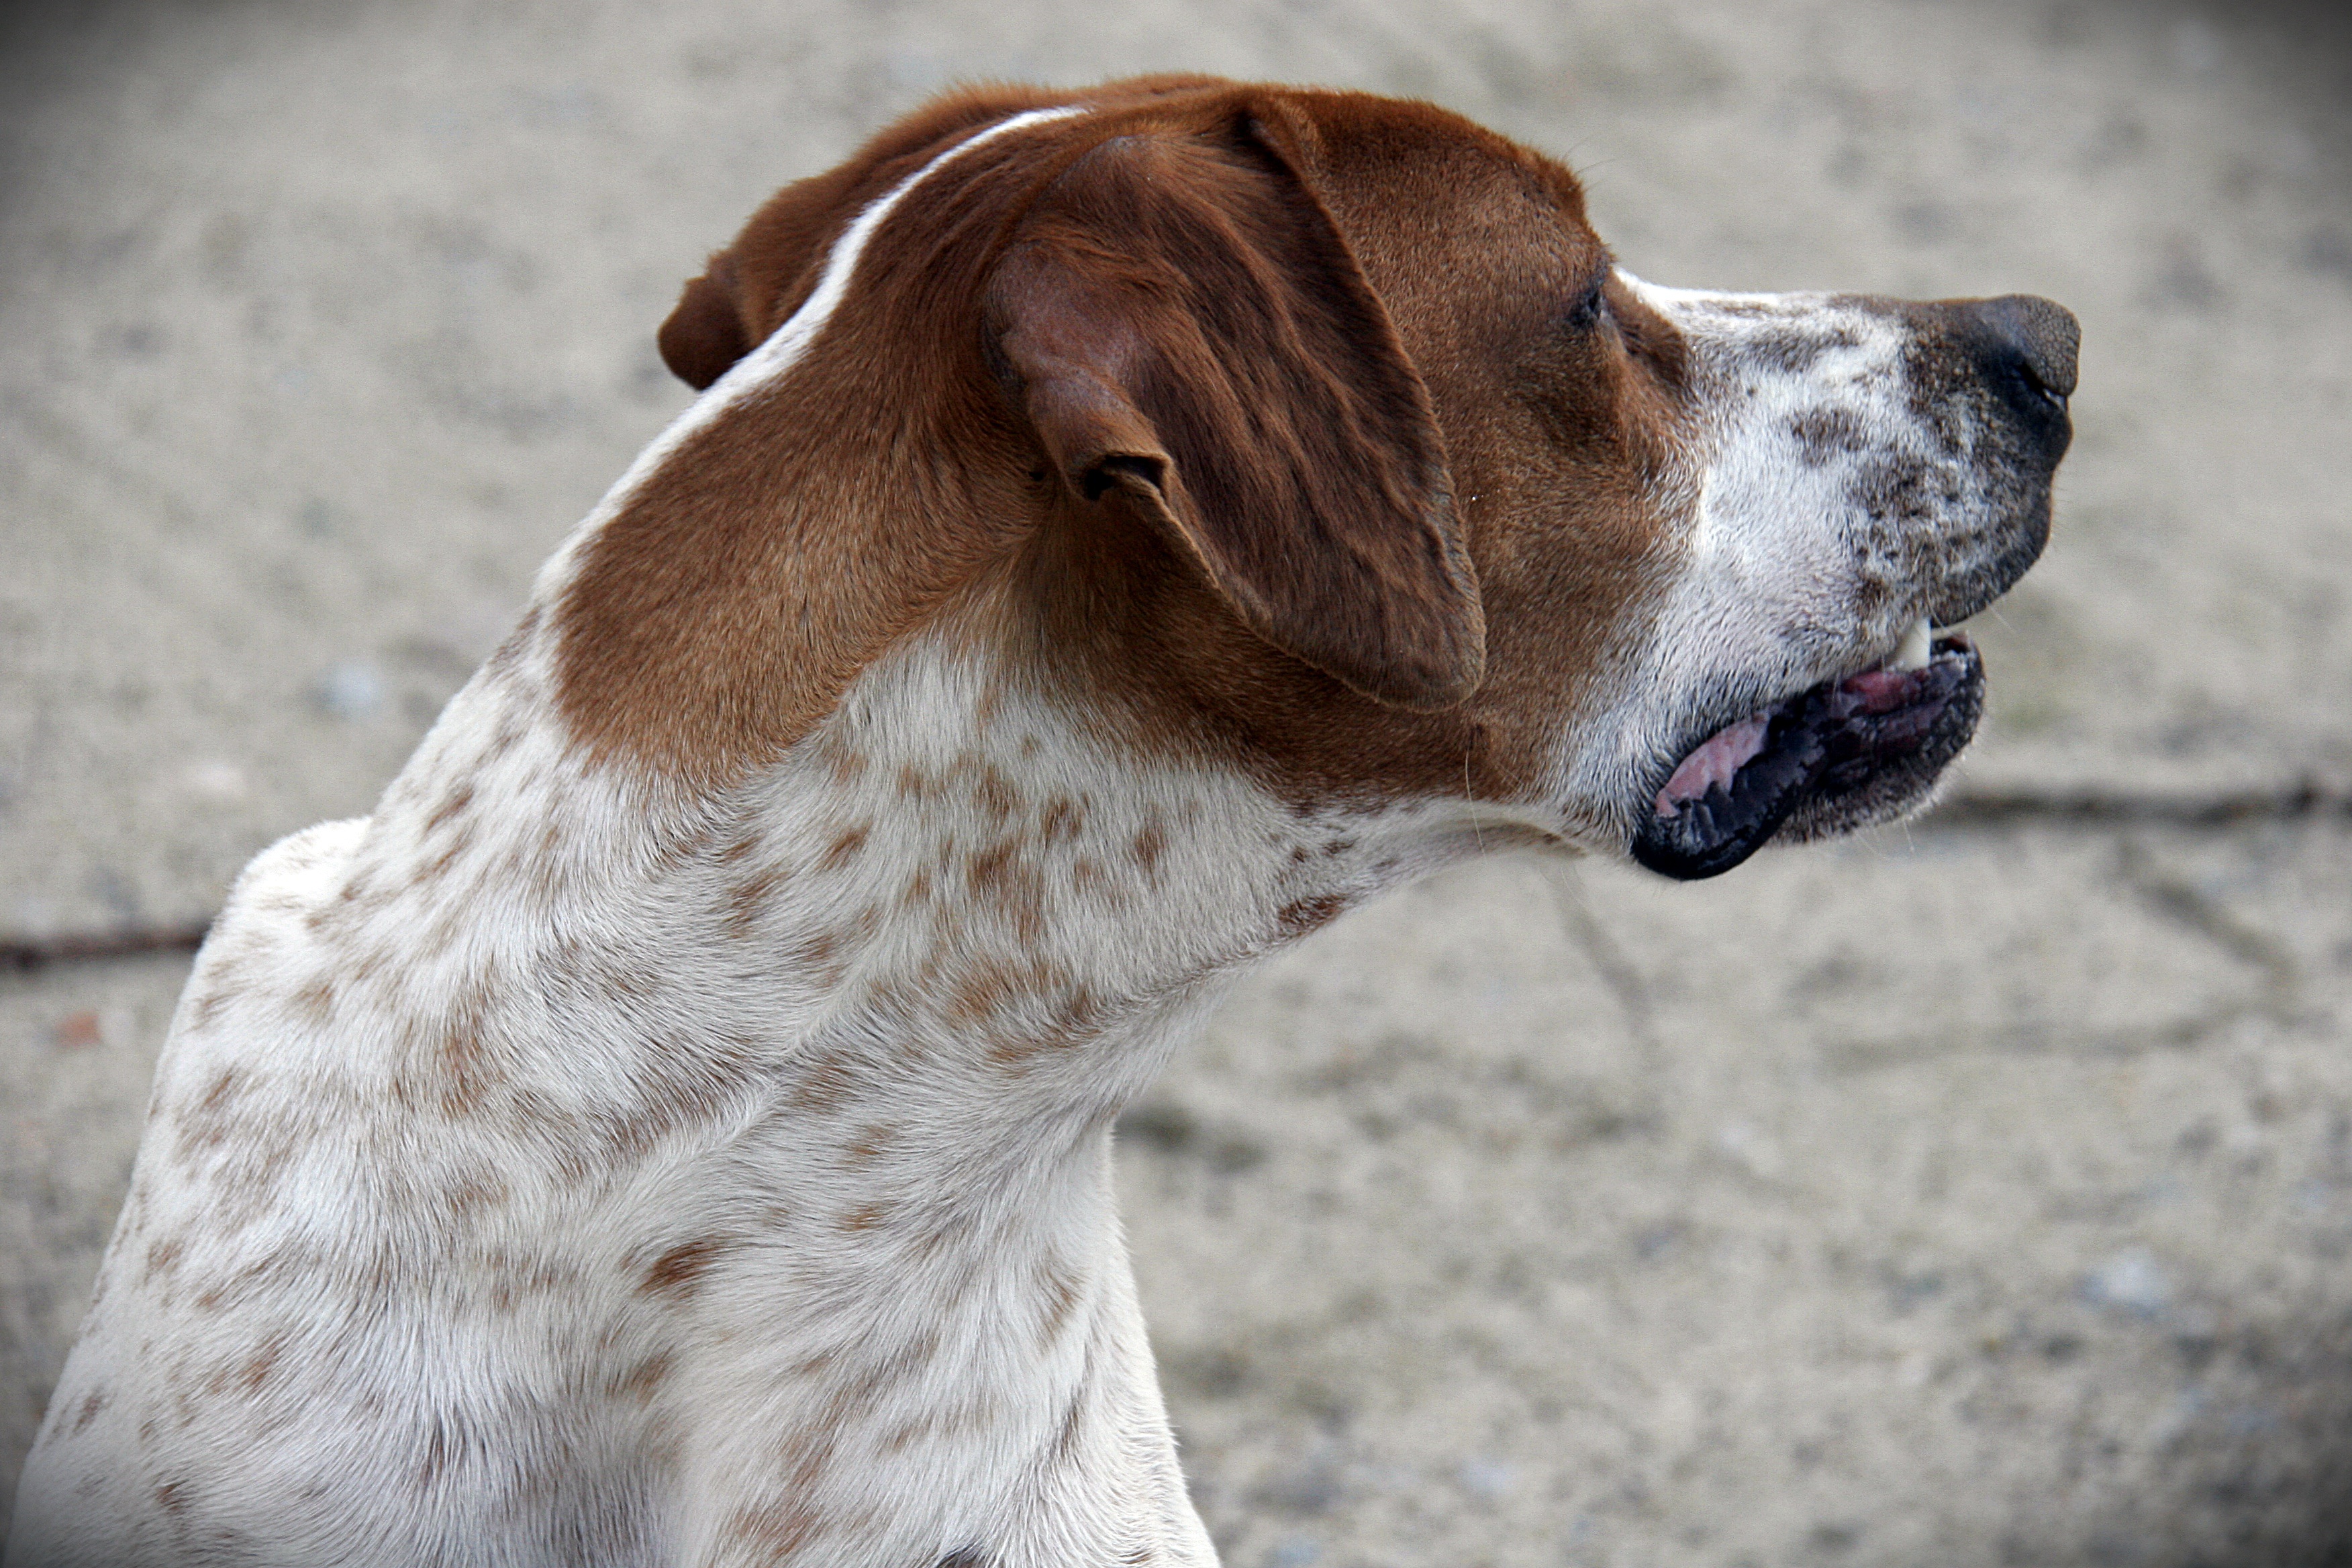
puppy, dog, animal, pet, mammal, close up, hunting dog, snout, animals, vertebrate, pointer, dog like mammal